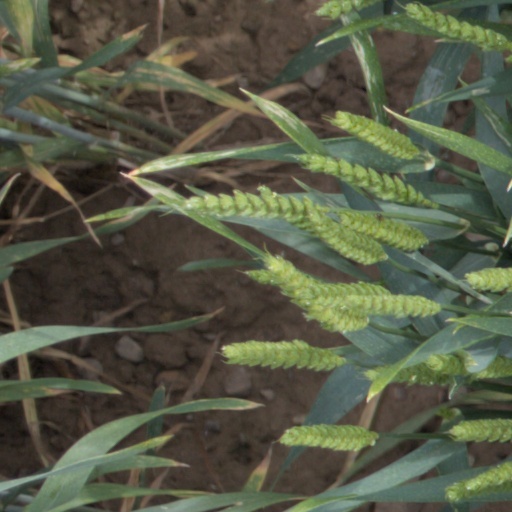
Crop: wheat